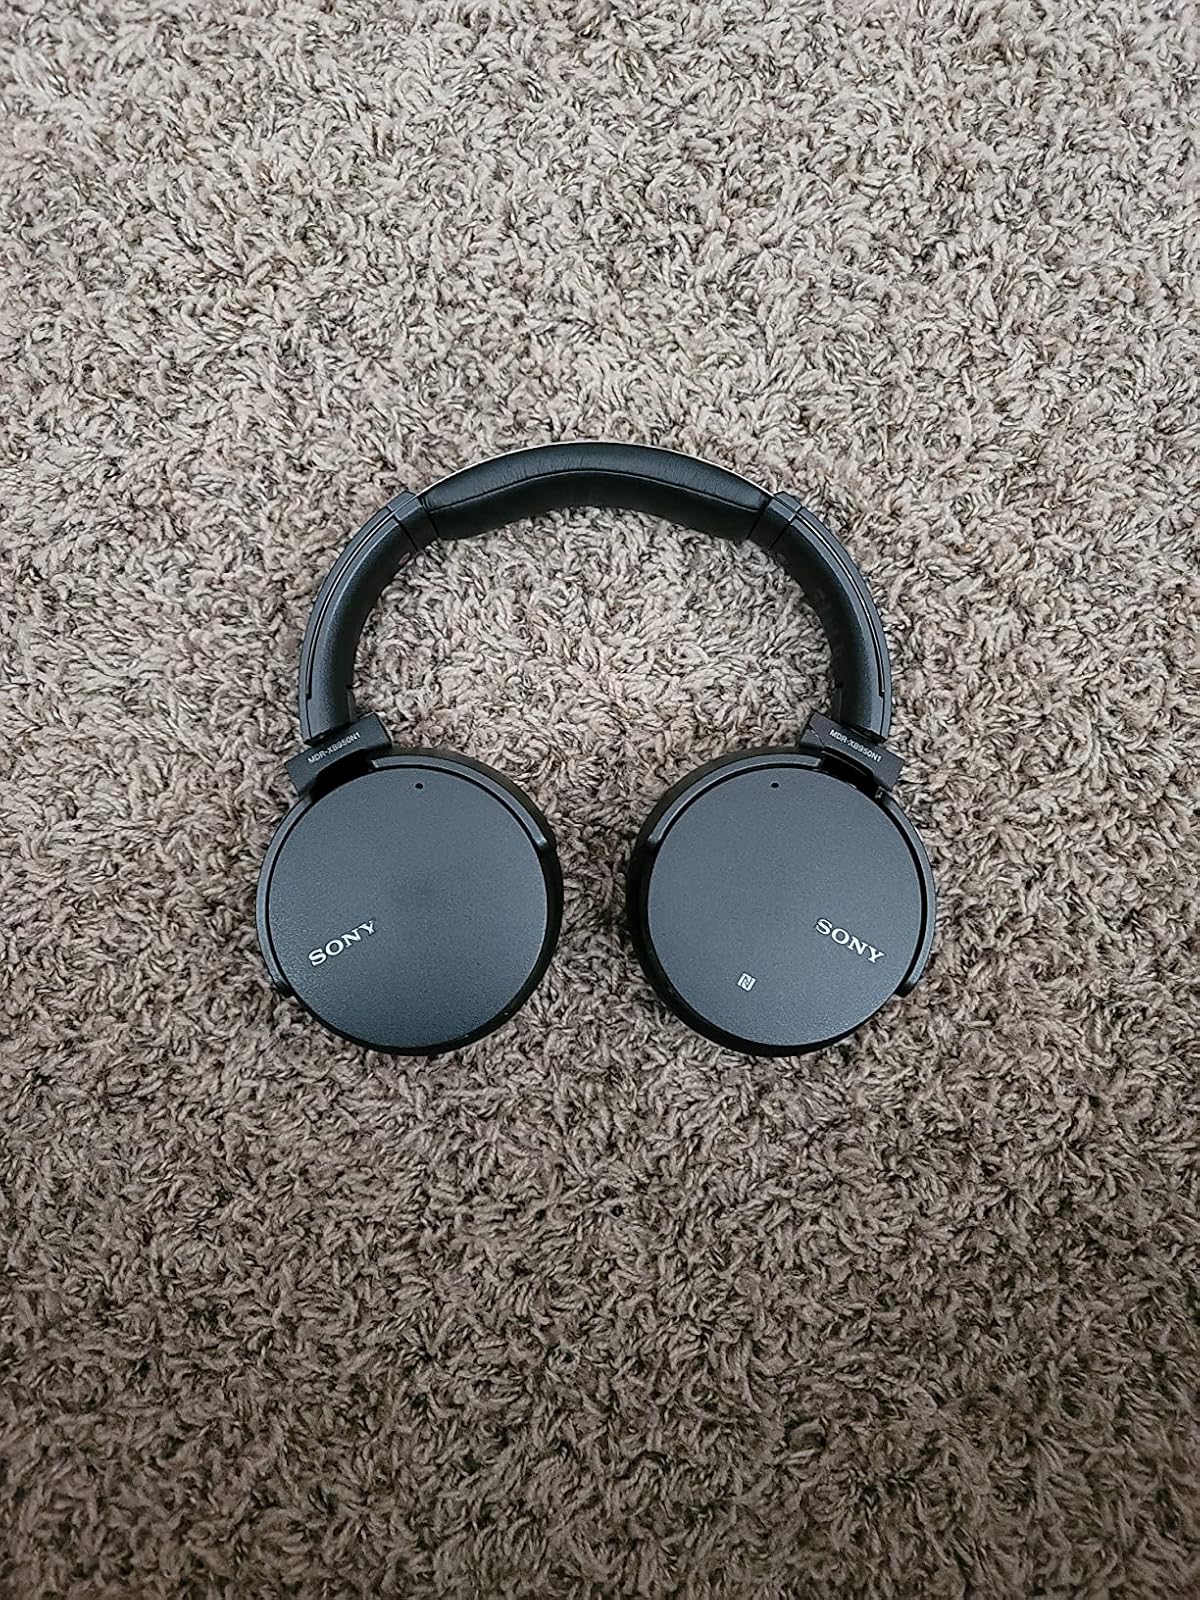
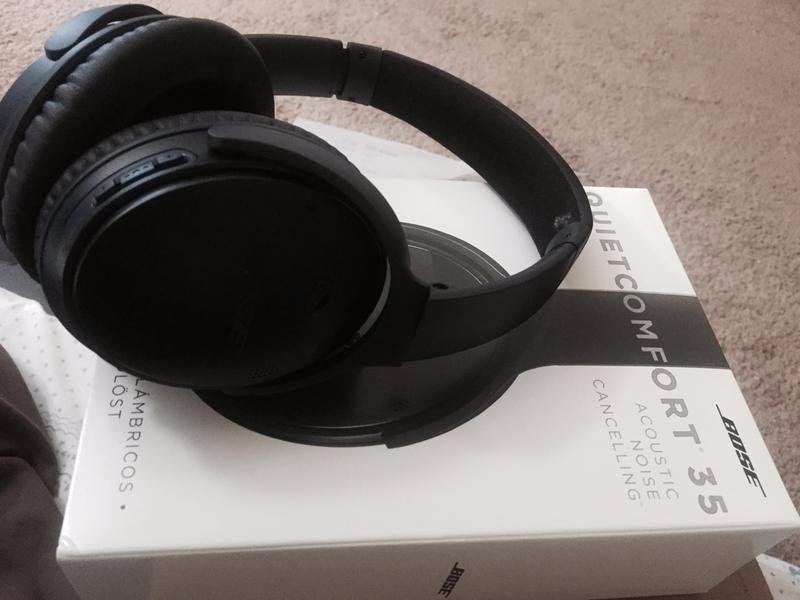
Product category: headphones
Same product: no